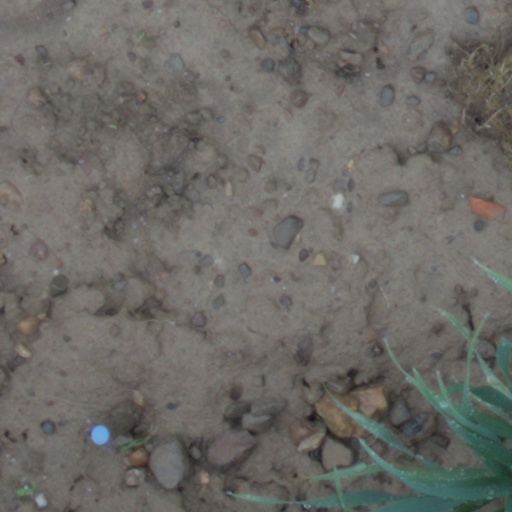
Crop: wheat